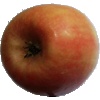
Label: Apple Pink Lady 1